Cronopio dentiacutus

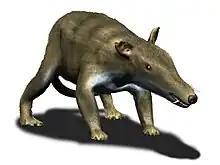
Life restoration

"Cronopio" is known from the holotype MPCA PV 454, a partial skull around long which is missing the skull roof, basicranium and squamosals and from the referred specimens MPCA PV 450, a partial left lower jaw with damaged teeth and MPCA PV 453, an incomplete skull with a relatively complete right lower jaw missing some teeth. All specimens were collected in La Buitrera locality, from the Candeleros Formation of the Neuquén Group, dating to the early Cenomanian stage of the early Late Cretaceous, about 99.6-96 million years ago.